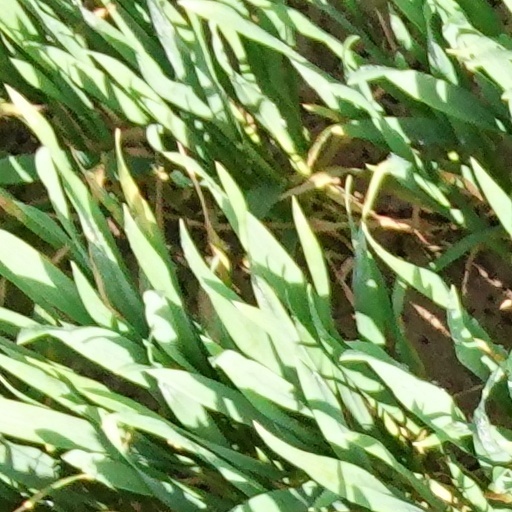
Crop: wheat